NSB Class 71

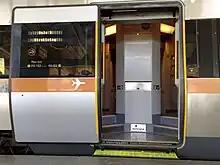
Detail of the doors, showing the inside steps

Each train has a power output; this is an unusually high power to weight ratio for trains with that maximum speed. The units use the standard Norwegian voltage of . Up to four units can be run in multiple, creating 12-car (or 16-car after the upgrade) trains. However, the trains normally only operate as single or double units, limiting the length to eight cars. End cars are and weigh , while center cars are and weigh . The pantograph is located on the center car. Each unit has 168 seats, that are built modally so that the seating can be reconfigured. The sixteen units cost .